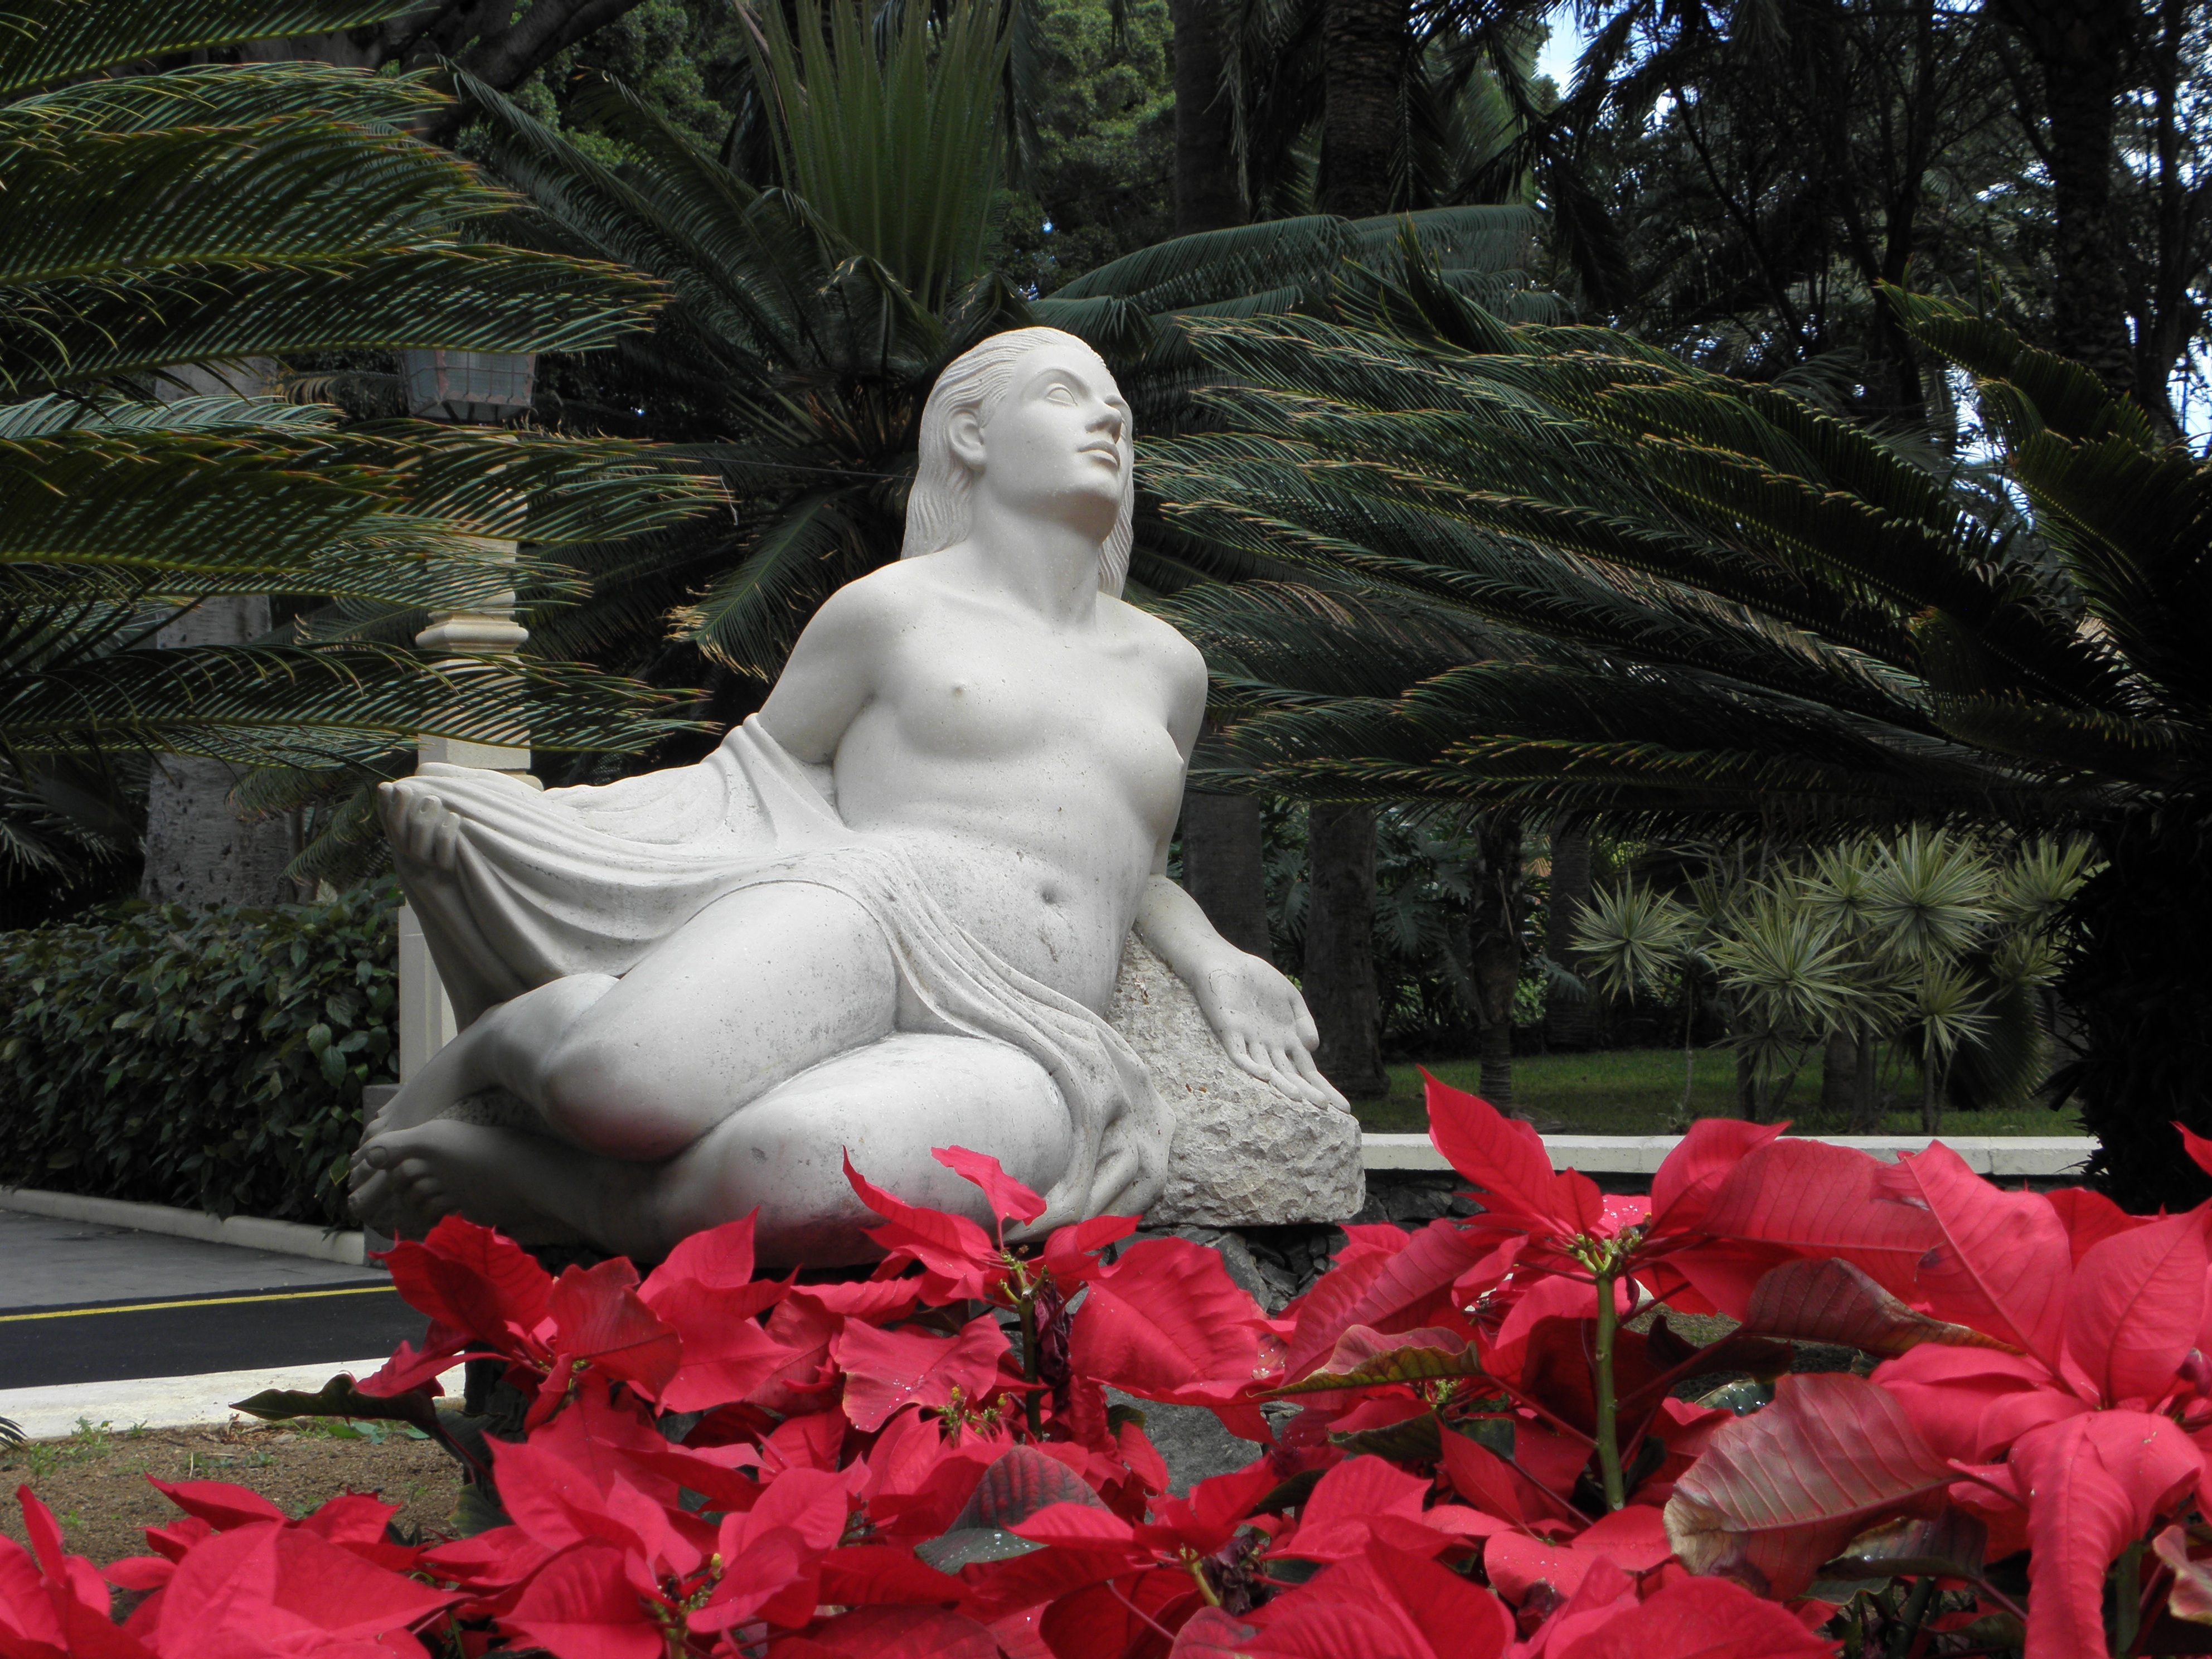
flower, monument, statue, red, sculpture, art, temple, dedication, fictional character